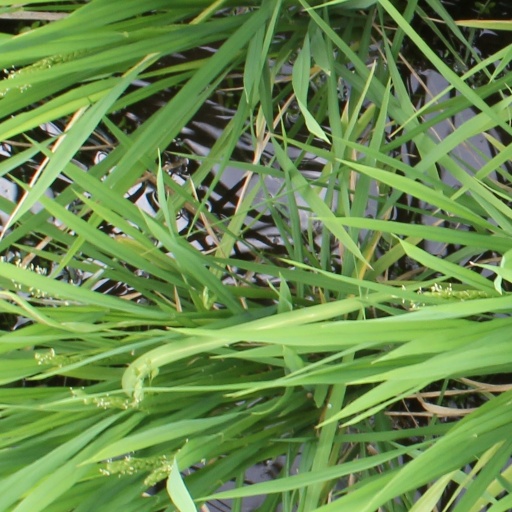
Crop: rice